Emergency

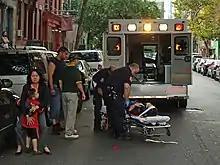
An emergency medical technician treats a woman who has collapsed in the street in New York. Dangers to life and health are serious enough that emergency response systems are considered vital.

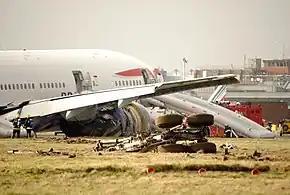
Emergency slides are deployed after the crash landing of British Airways Flight 38

An emergency is an urgent, unexpected, and usually dangerous situation that poses an immediate risk to health, life, property, or environment and requires immediate action. Most emergencies require urgent intervention to prevent a worsening of the situation, although in some situations, mitigation may not be possible and agencies may only be able to offer palliative care for the aftermath.